Pulse oximetry

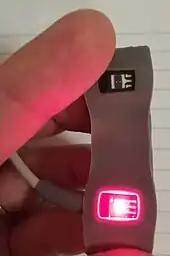
The inner side of a pulse oximeter

A blood-oxygen monitor displays the percentage of blood that is loaded with oxygen. More specifically, it uses light spectrometry to measure what percentage of hemoglobin, the protein in blood that carries oxygen, is loaded. Acceptable normal Sp ranges for patients without pulmonary pathology are from 95 to 99 percent. For a person breathing room air at or near sea level, an estimate of arterial SpO can be made from the blood-oxygen monitor "saturation of peripheral oxygen" (Sp) reading.